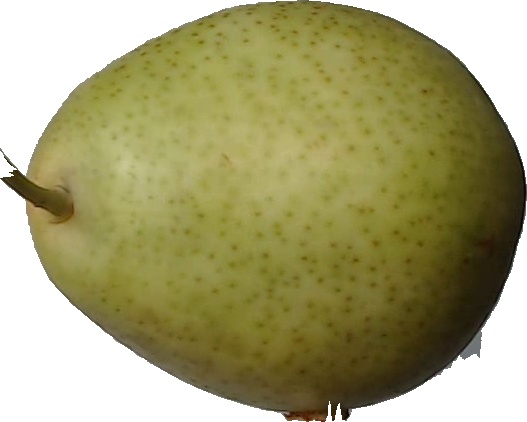
Label: pear_1